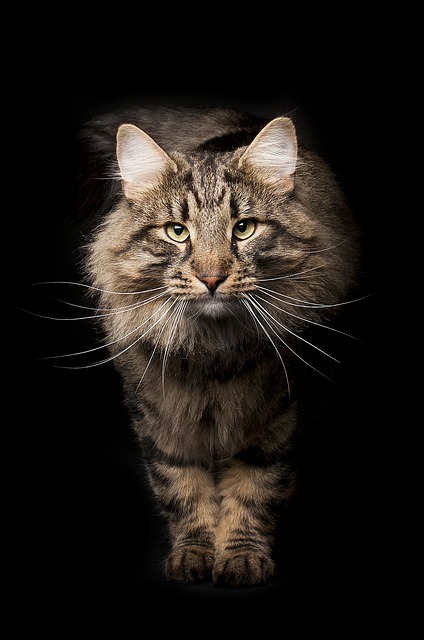
Label: gatto